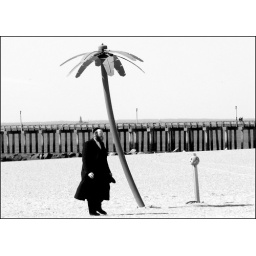
Hasid under plastic palm tree on the beach at Coney Island